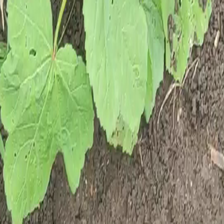
Weed species: Little_Mallow(Malva parviflora)